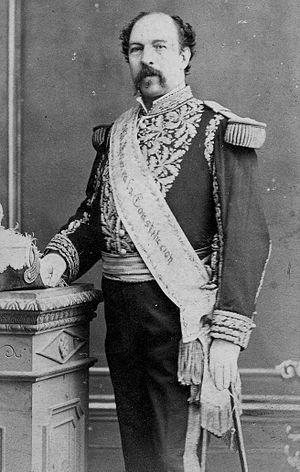
Ignacio de Veintemilla, né à Quito le 31 juillet 1828, mort le 19 juillet 1908 dans cette même ville, était un homme d'État et militaire équatorien qui fut président de la République d'Équateur du 18 décembre 1876 au 10 janvier 1883.